Gaza Street

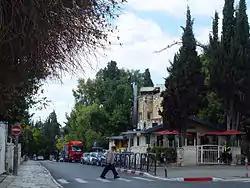
Gaza Street, Jerusalem.

Gaza Street or Gaza Road ( - "Derech Aza") is a main street in the Rehavia neighborhood of Jerusalem.